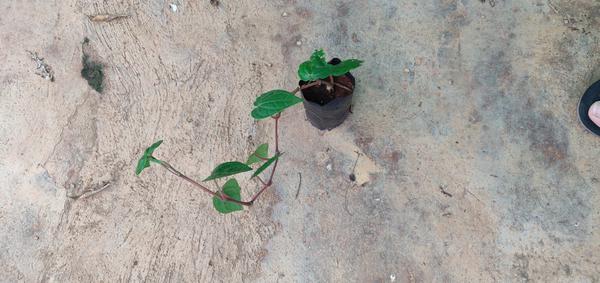
Plant: Betel